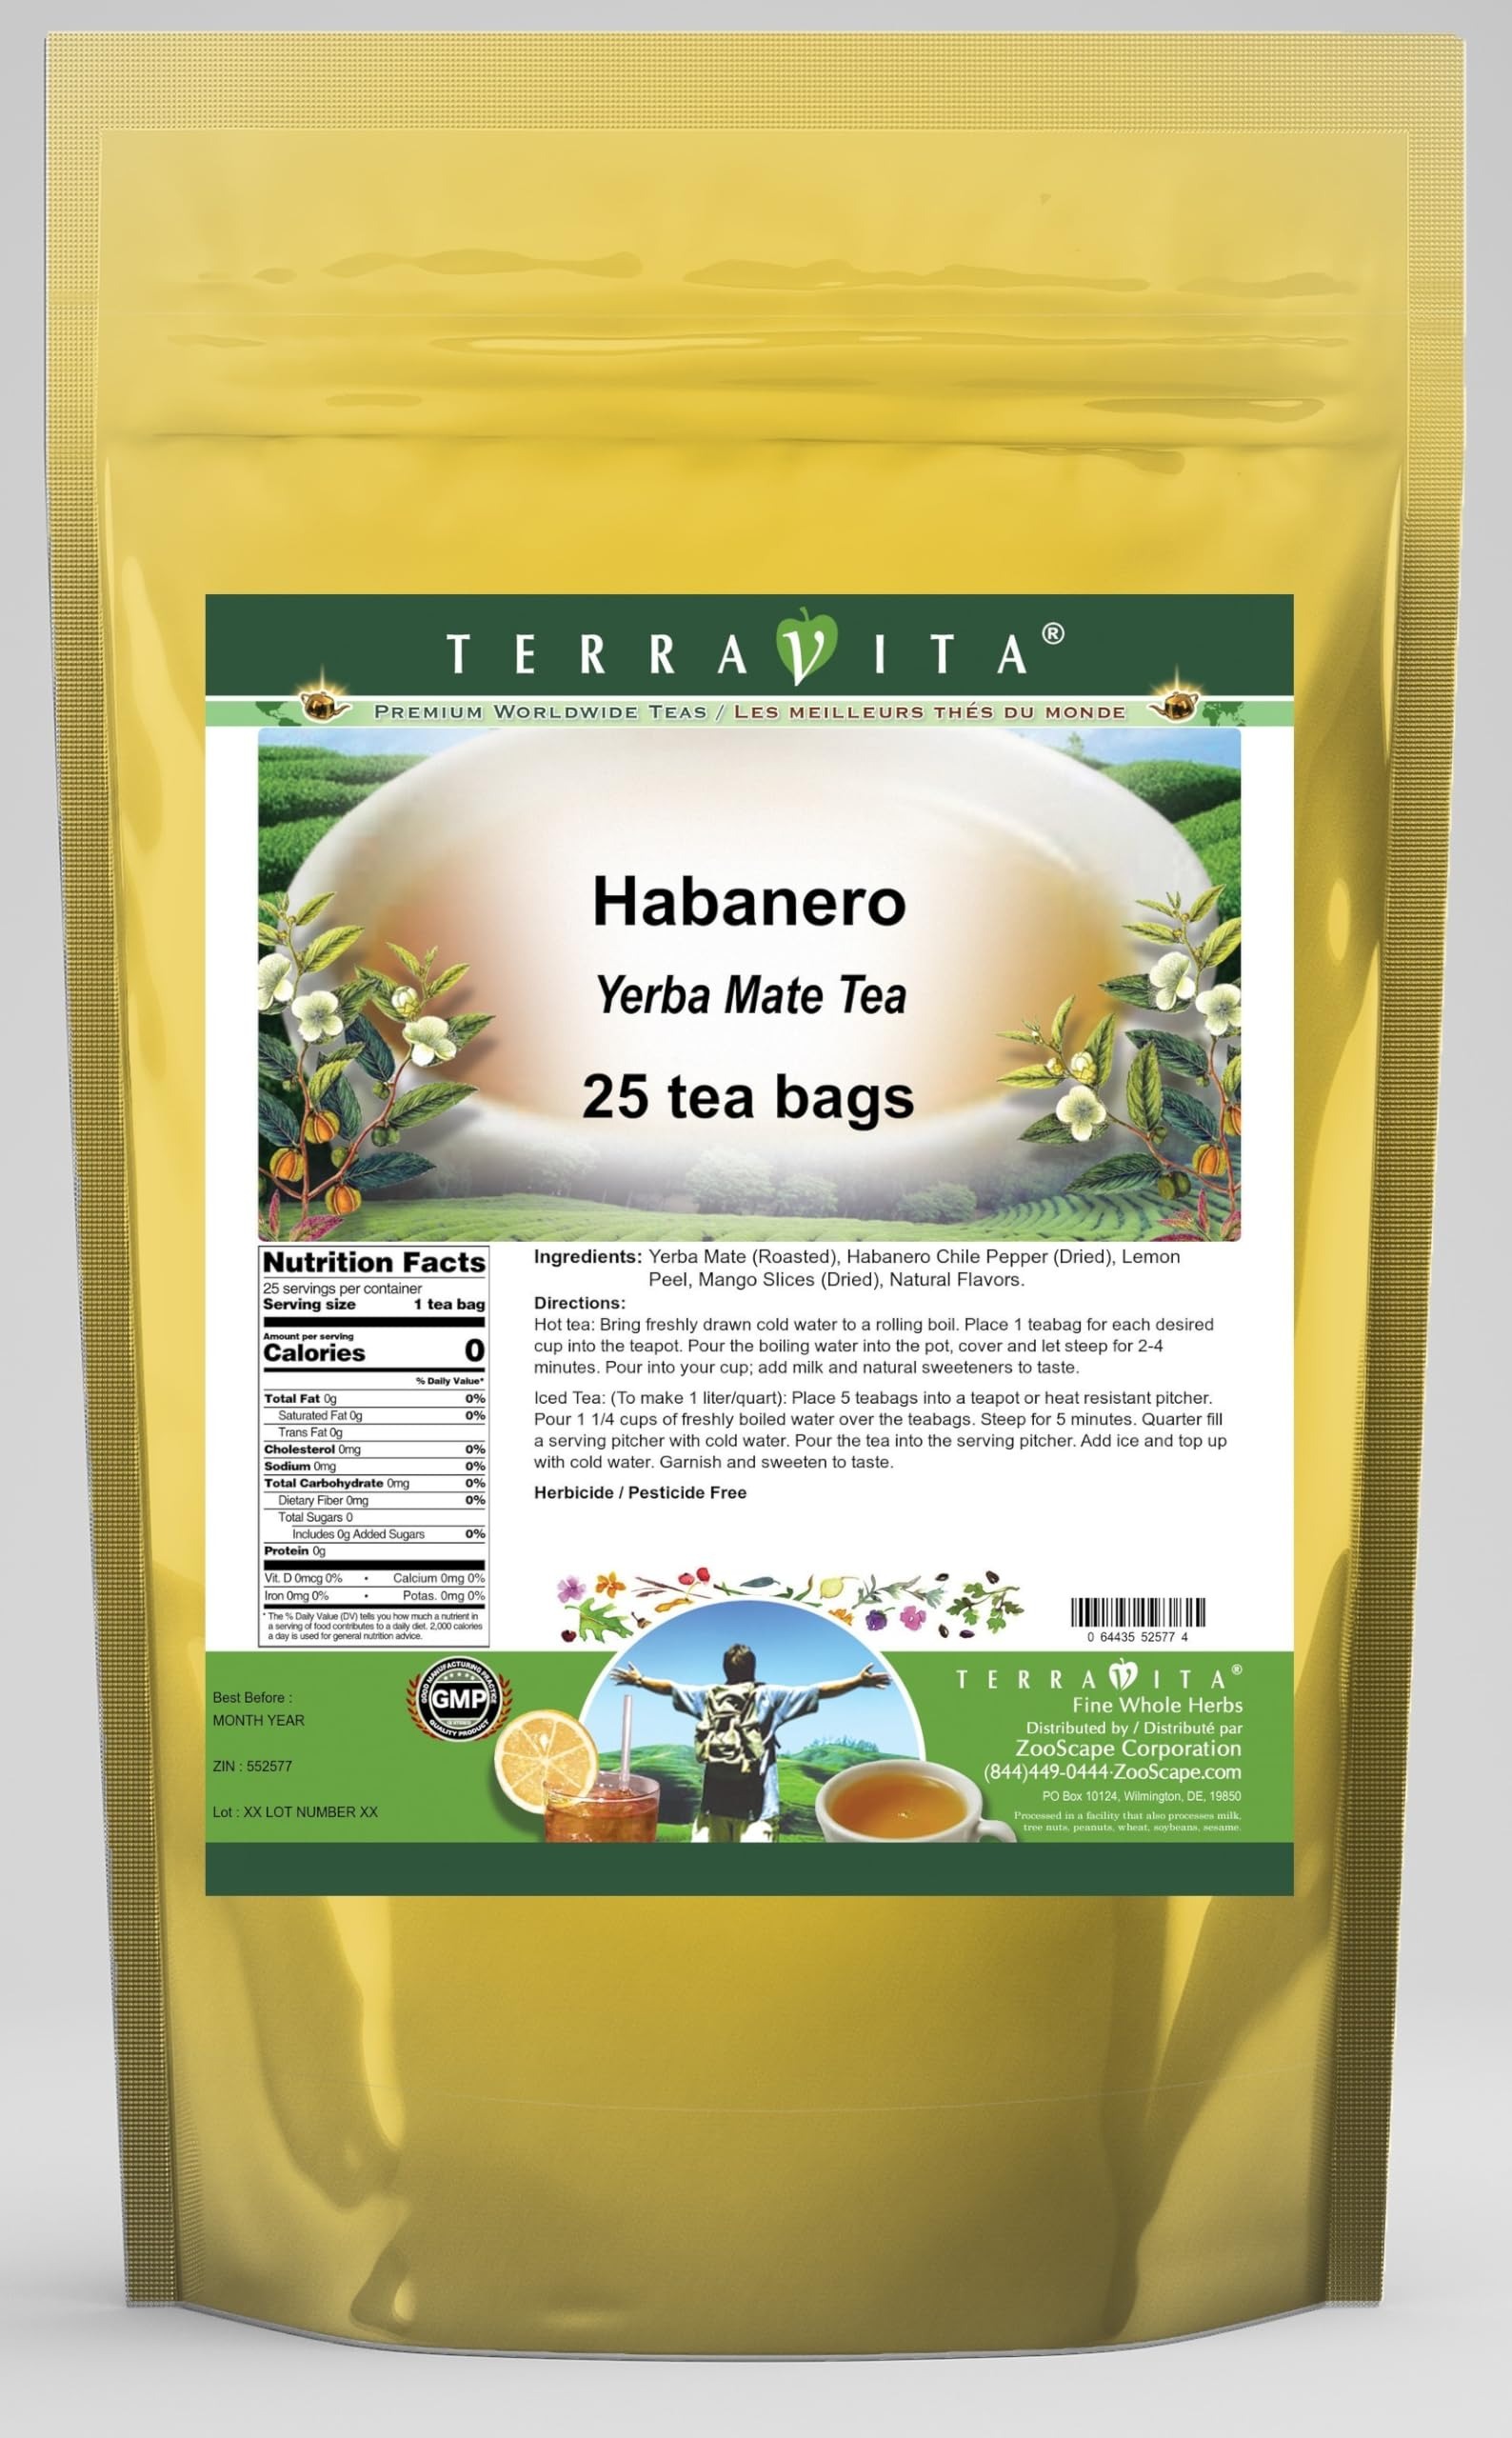
Item Name: Habanero Yerba Mate Tea (25 tea bags, ZIN: 552577) - 2 Pack
Bullet Point 1: Our Habanero Yerba Mate tea is a scrumptuous all-natural flavored Yerba Mate coffee substitute with Habanero Chile Pepper, Lemon Peel and Mango Slices that will refresh you with its terrific taste! You will enjoy the earthy and acidity-free Habanero aroma and flavor again and again! - Ingredients: Yerba Mate, Habanero Chile Pepper, Lemon Peel, Mango Slices and Natural Habanero Flavor.
Bullet Point 2: No fillers.
Bullet Point 3: Manufacturer: TerraVita
Bullet Point 4: Size: 25 tea bags
Bullet Point 5: Yerba Mate Tea Bags - Packed in a convenient upright pouch!
Product Description: Our Habanero Yerba Mate tea is a scrumptuous all-natural flavored Yerba Mate coffee substitute with Habanero Chile Pepper, Lemon Peel and Mango Slices that will refresh you with its terrific taste! You will enjoy the earthy and acidity-free Habanero aroma and flavor again and again! - Ingredients: Yerba Mate, Habanero Chile Pepper, Lemon Peel, Mango Slices and Natural Habanero Flavor. - Hot tea brewing method: Bring freshly drawn cold water to a rolling boil. Place 1 teabag for each desired cup into the teapot. Pour the boiling water into the pot, cover and let steep for 2-4 minutes. Pour into your cup; add milk and natural sweeteners to taste. - Iced tea brewing method: (To make 1 liter/quart): Place 5 teabags into a teapot or heat resistant pitcher. Pour 1 1/4 cups of freshly boiled water over the teabags. Steep for 5 minutes. Quarter fill a serving pitcher with cold water. Pour the tea into the serving pitcher. Add ice and top up with cold water. Garnish and sweeten to taste. - TerraVita is an exclusive line of premium-quality, natural source products that use only the finest, purest and most potent ingredients found around the world. TerraVita is hallmarked by the highest possible standards of purity, potency, stability and freshness. All of our products are prepared with the highest elements of quality control, from raw materials through the entire manufacturing process, up to and including the moment that the bottles or bags are sealed for freshness and shipped out to you. Our highest possible standards are certified by independent laboratories and backed by our personal guarantee. - TerraVita exists to meet and ensure your family's health and wellness without the harmful effects of chemicals and health products. We strive to make all of our products affordable an
Value: 50.0
Unit: Count

Price: 37.63